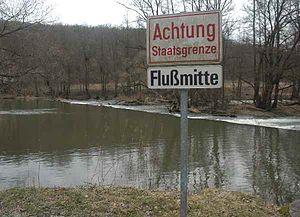
La Thaya est une rivière d'Autriche et de la Tchéquie, et un affluent de la Morava, et donc un sous-affluent du Danube.